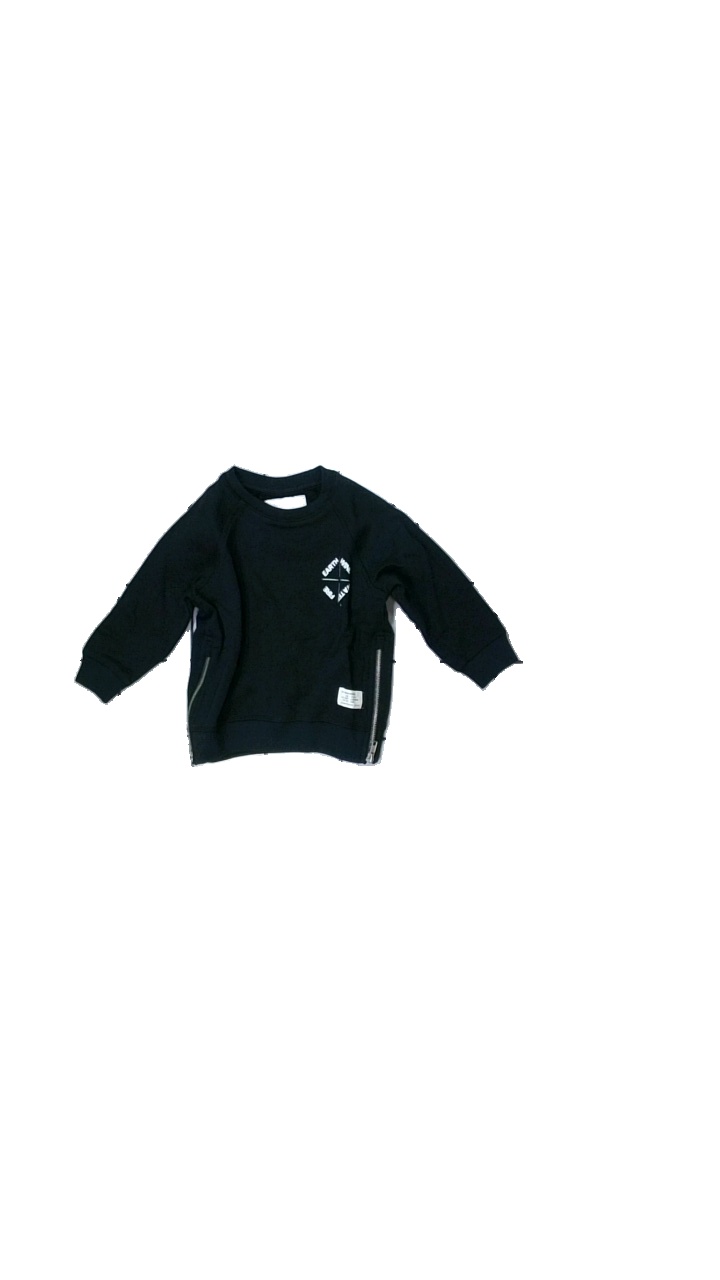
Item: Sweater (Children)
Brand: Lager 157
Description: svart tjocktröja med text fram
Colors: Black, White
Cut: Regular
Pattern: Other
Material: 80% cotton 20% polyester
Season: All
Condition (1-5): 5
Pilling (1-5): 5
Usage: Reuse
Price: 50-100